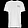
Label: T - shirt / top